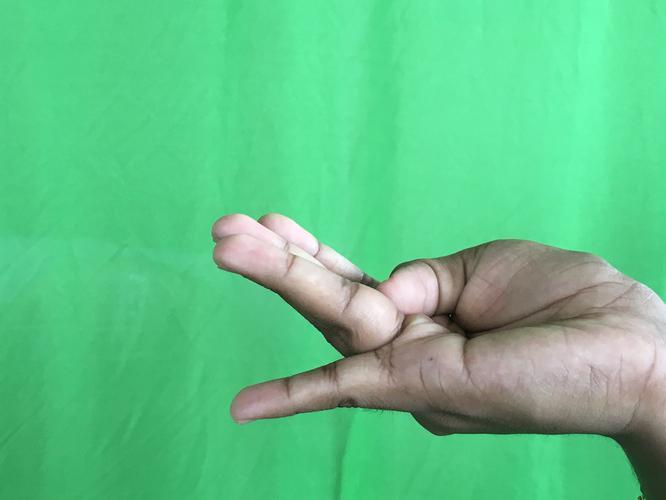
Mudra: Chaturam
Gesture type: single_hand